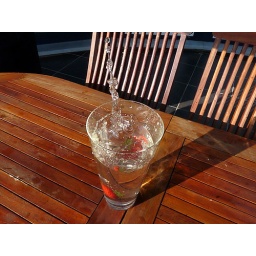
fruit die in water valt